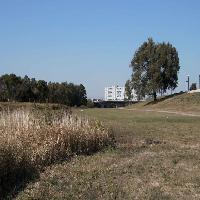
Weather: sun or clear